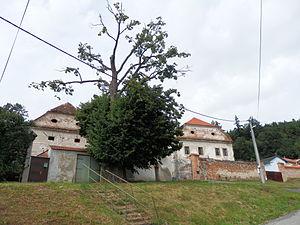
Vohančice est une commune du district de Brno-Campagne, dans la région de Moravie-du-Sud, en République tchèque. Sa population s'élevait à 189 habitants en 2017.